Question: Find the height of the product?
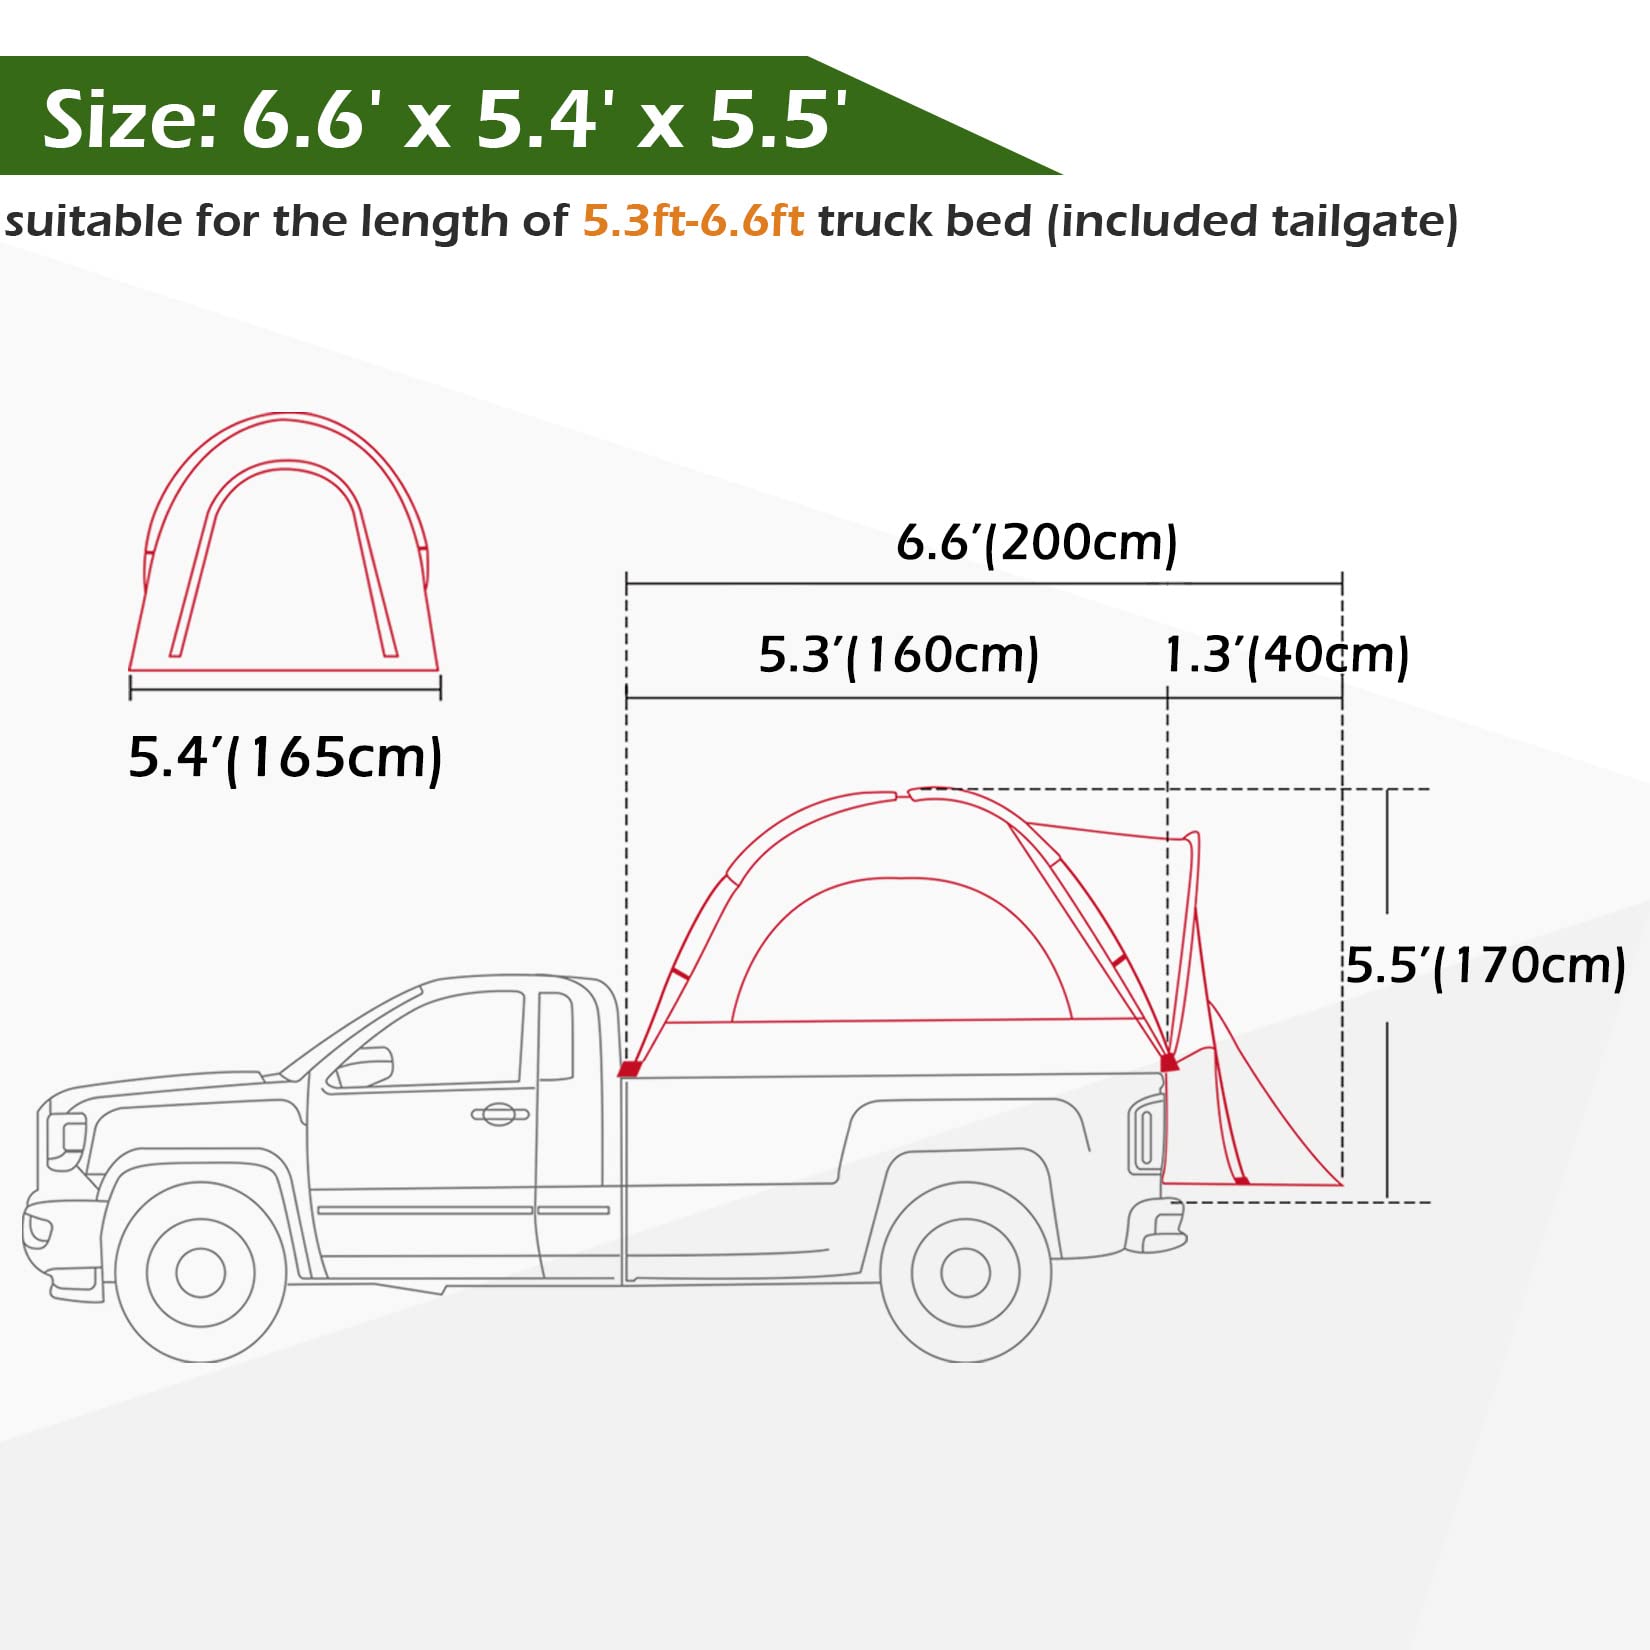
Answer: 170.0 centimetre